Neues aus der Anstalt

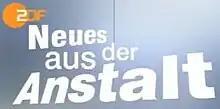
Titlecard

(English: "News from the (Mental) Institute") is a political cabaret program on German television station ZDF, hosted by Urban Priol and Frank-Markus Barwasser, who replaced Georg Schramm. Broadcast monthly from 2007 to 2013, it usually featured three guest cabaret artists in addition to the hosts.